Squatting in Norway

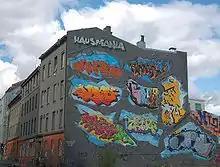

Squatting in Norway is taking possession of land or an empty house without the permission of the owner. The first public occupation was Hjelmsgate 3 in 1969 and self-managed social centres which were first squatted and then legalized include the Blitz House, Hausmania and UFFA. Brakkebygrenda was a land squat which has twice been evicted.